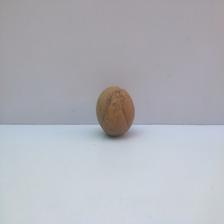
Size: Spoiled